Victor d'Hupay

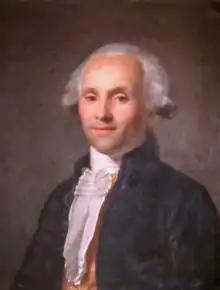
Portrait of Victor d'Hupay (ca.1790)

Joseph Alexandre Victor d'Hupay (1746–1818) was a French writer and philosopher. He is known for being perhaps the first writer to use the term "communism" in its modern sense. He wished to transform the ideals of the Enlightenment philosophers into practice.